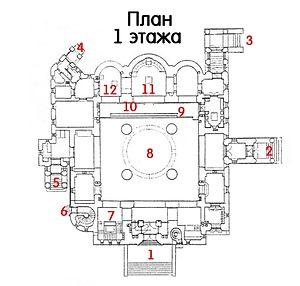
La cathédrale Féodorovsky, est une église orthodoxe située dans le parc de la Ferme à Tsarskoïe Selo, près de Saint-Pétersbourg. Elle a été construite en 1909-1912 comme église familiale de la famille impériale et mémorial de la dynastie Romanov et comme église de la garde personnelle de l'empereur et du régiment d'infanterie de Tsarskoïe Selo. Ce n'est pas une cathédrale au sens latin du terme, mais une église collégiale.